Our Lady of the Annunciation Chapel at Annunciation Priory

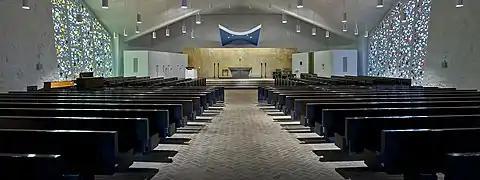

The Our Lady of the Annunciation Chapel at Annunciation Priory in Bismarck, North Dakota, was listed on the National Register of Historic Places in 2020. It is located at 7500 University Drive and is the chapel of University of Mary.